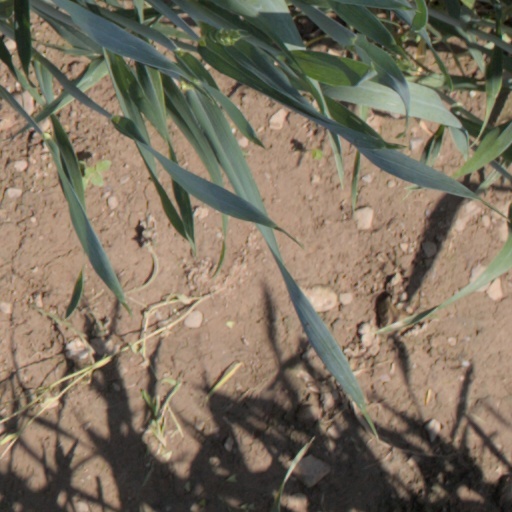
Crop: wheat